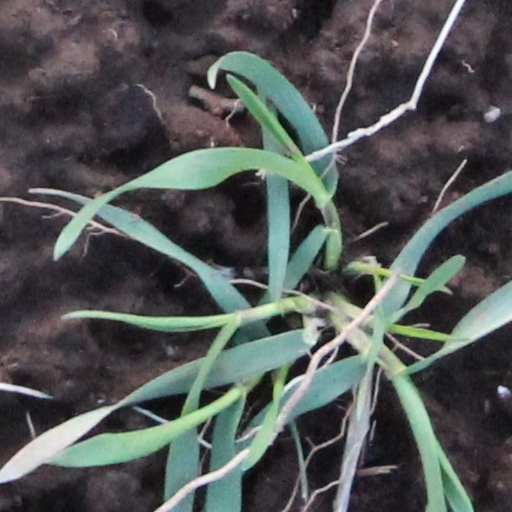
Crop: wheat